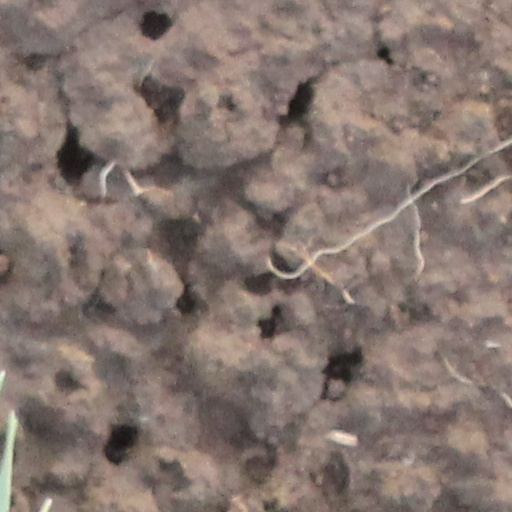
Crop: wheat